Nikolai Sergeevsky

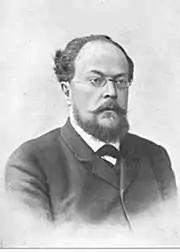
N.D. Sergeevsky

Nikolai Dmitrievich Sergeevsky (1849–1908) was a law professor and statesman from the Russian Empire.